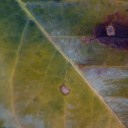
Label: Cerscospora